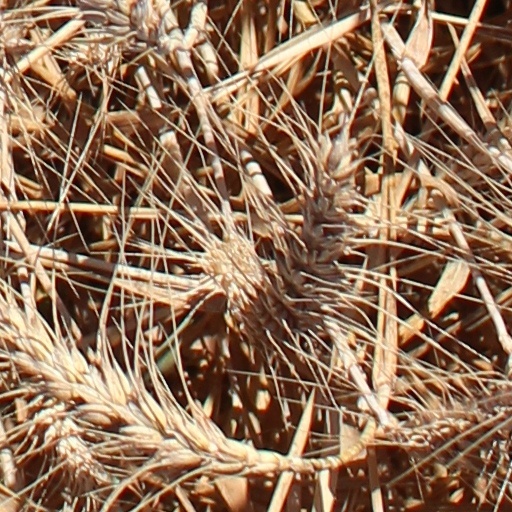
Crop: wheat